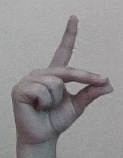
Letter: ta